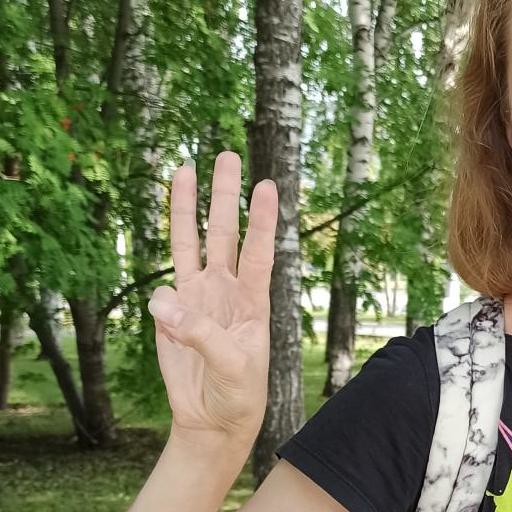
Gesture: three